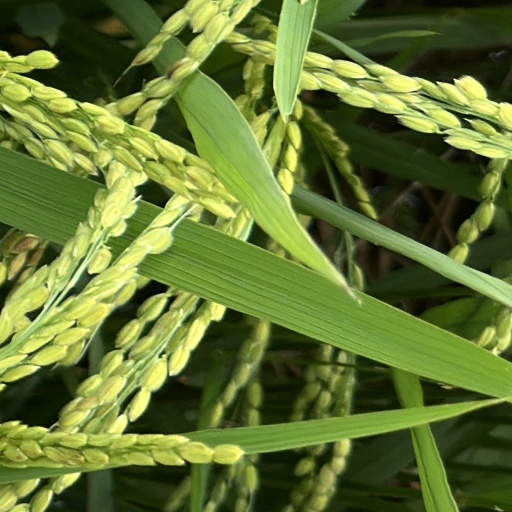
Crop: rice